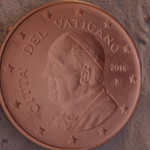
Coin value: 5cents
Country: va
Edition: 2016